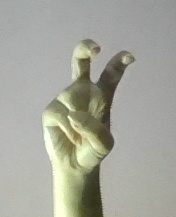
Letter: toot